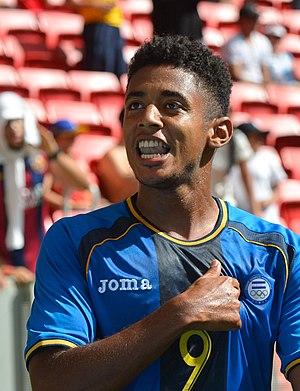
Anthony Rubén Lozano Colón, né le 25 avril 1993 à Yoro au Honduras, est un footballeur international hondurien, évoluant au poste d'avant-centre au Cádiz CF, en prêt du Girona FC.